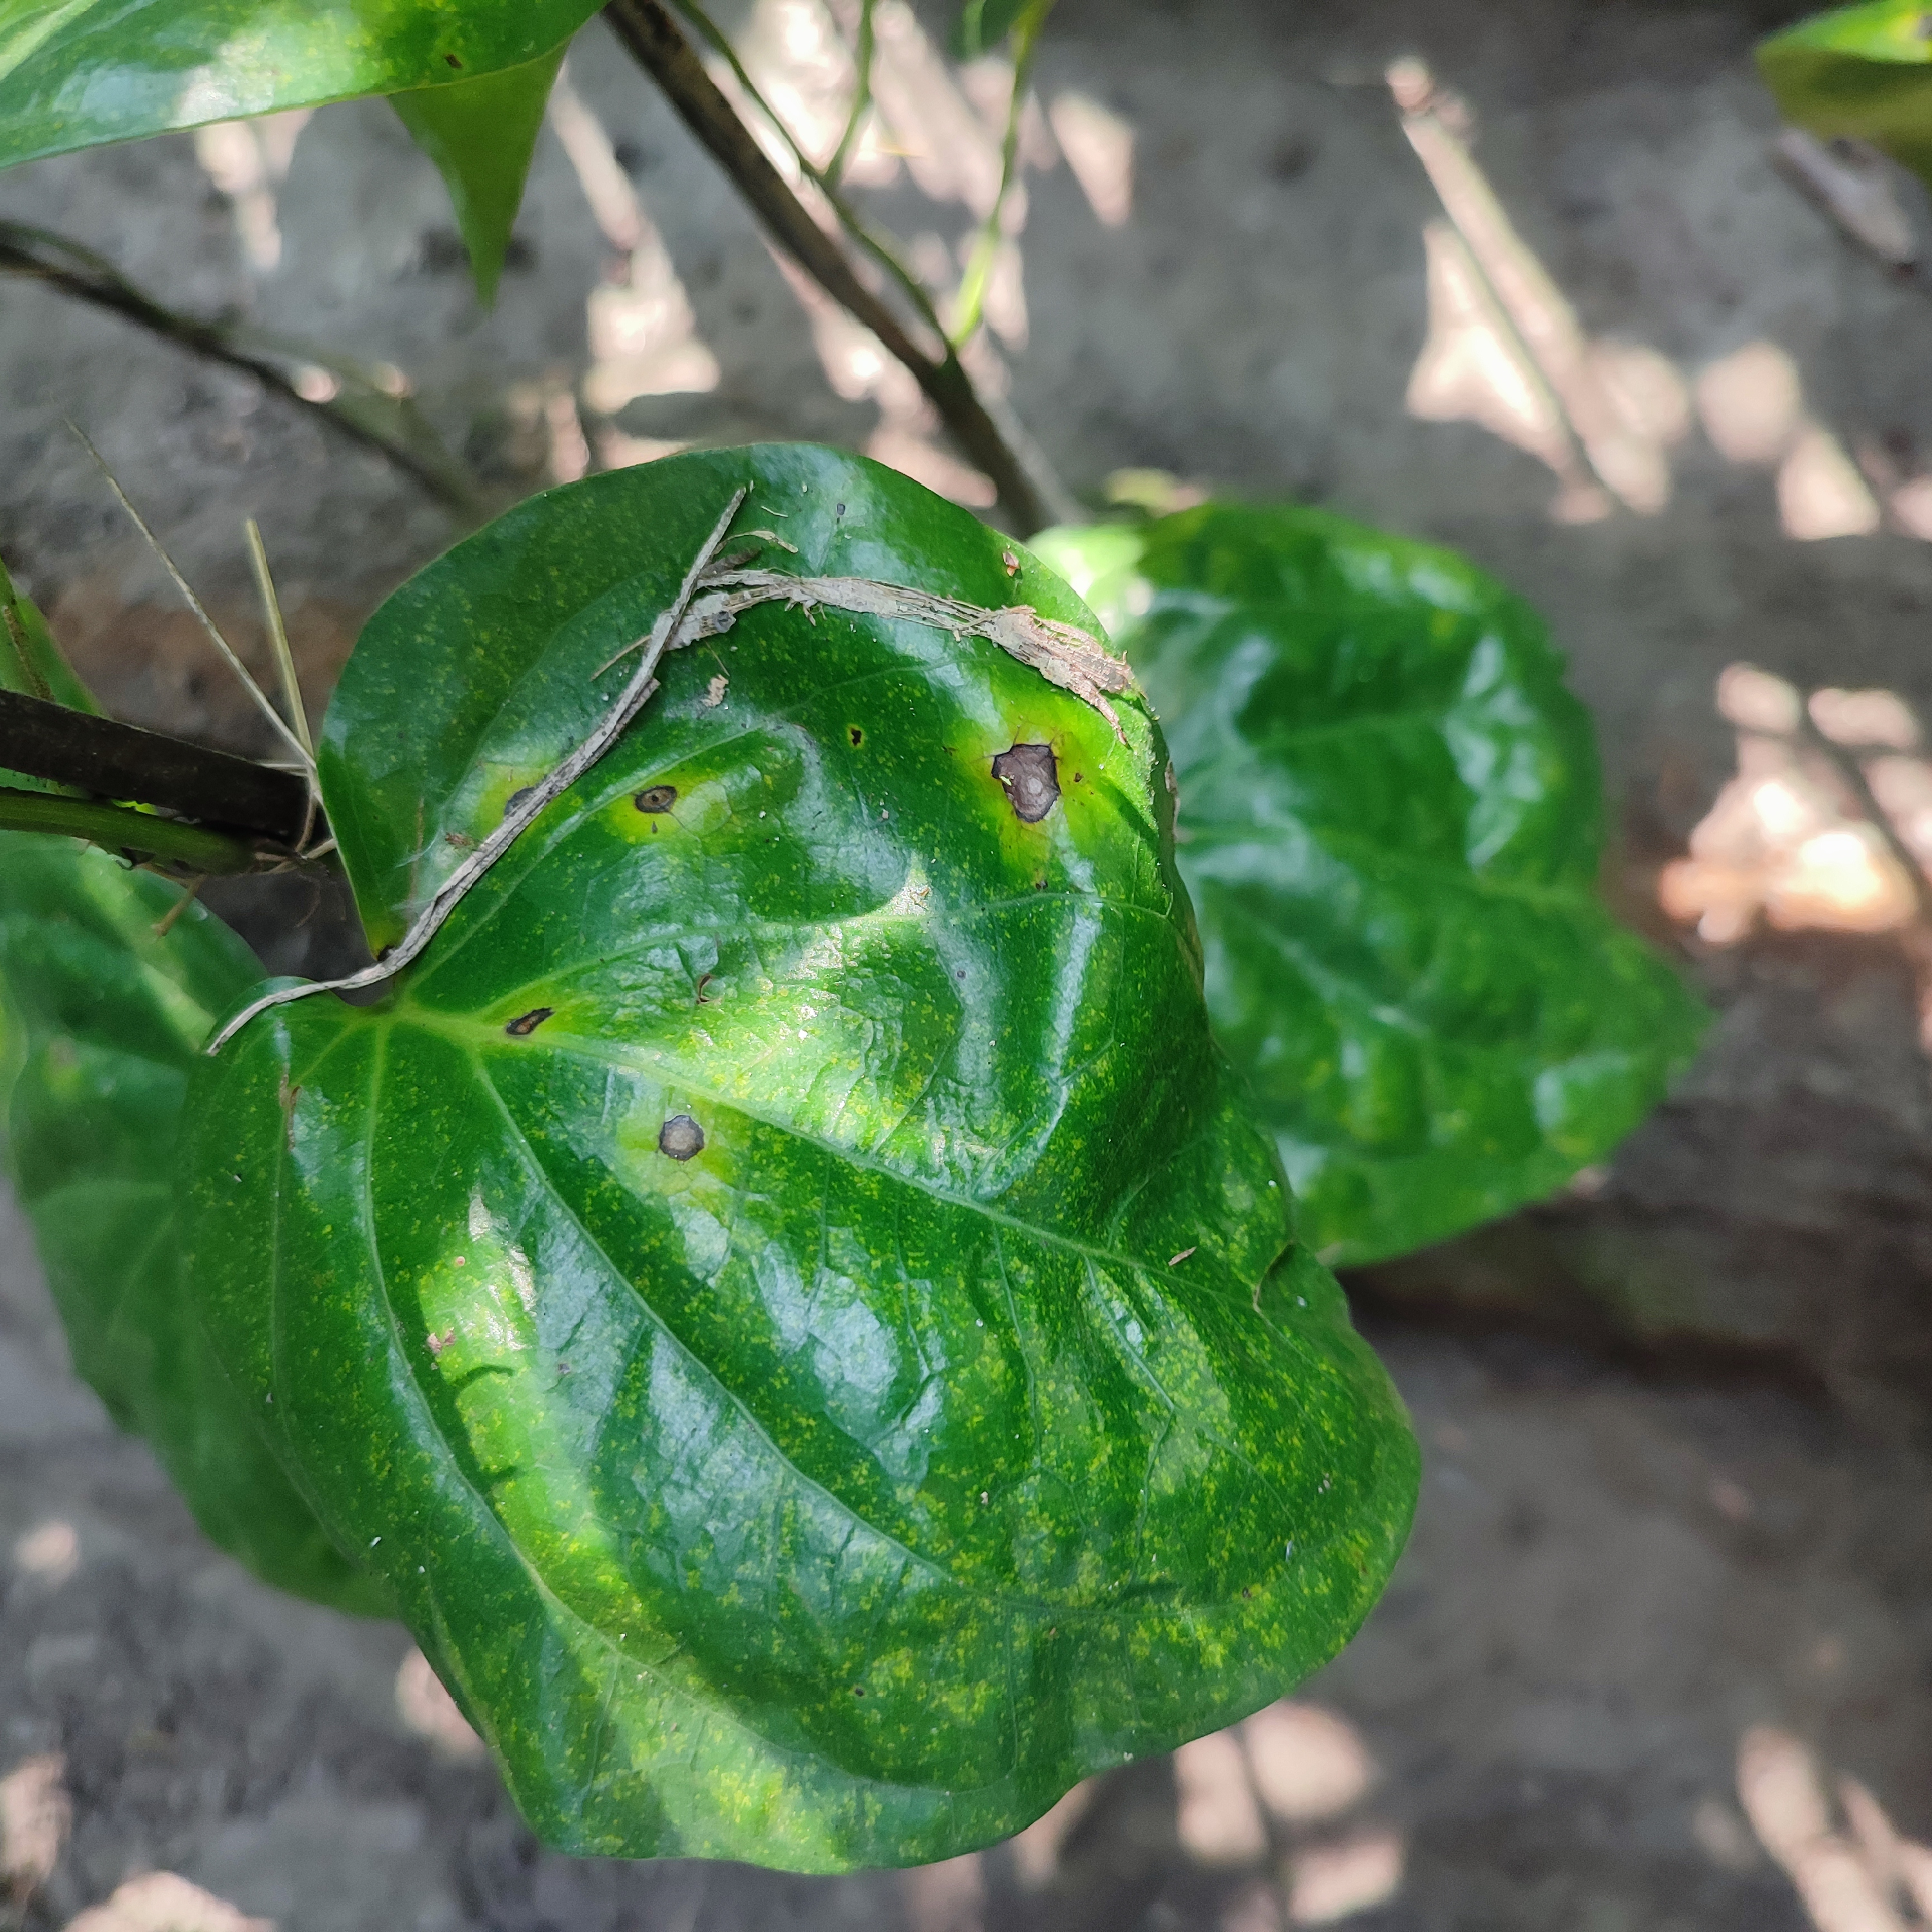
Label: Bacterial_Leaf_Disease